All Saints Anglican Church, Darnley Island

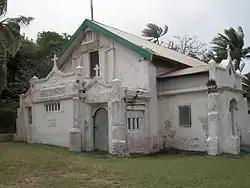
All Saints Anglican Church, 2011

All Saints Anglican Church is a heritage-listed church at Darnley Island, Torres Strait Island Region, Queensland, Australia. It was built from 1919 to 1938. It was added to the Queensland Heritage Register on 21 October 1992.